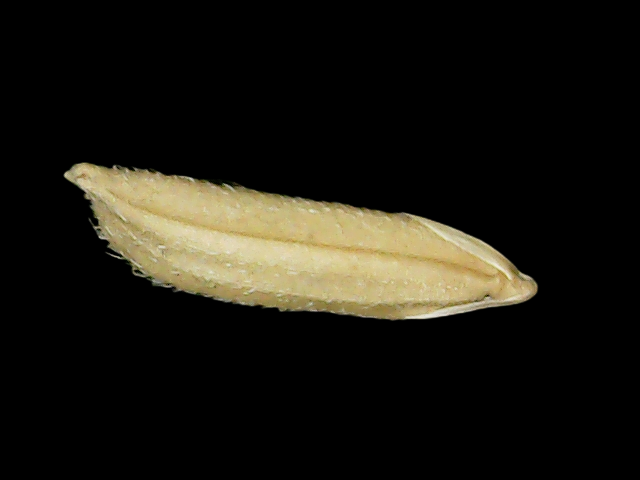
Rice variety: Binadhan14